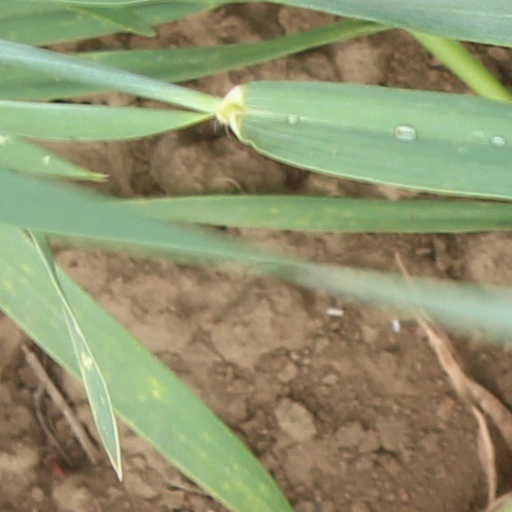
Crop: wheat